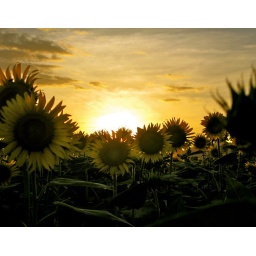
I went to the sunflower field when the sun was about to set in the west.